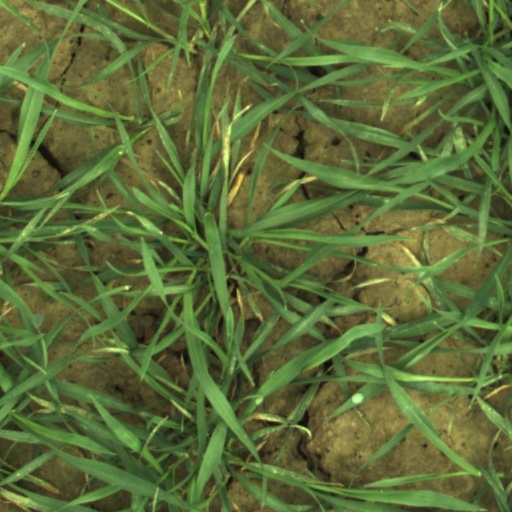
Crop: wheat